Kiel University of Applied Sciences

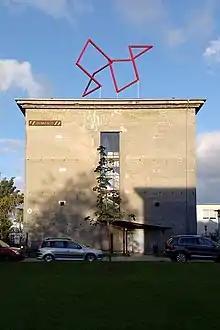
The centre of culture and communication Bunker D. On the roof the "Kubus Balance" sculpture can be seen.

After having acquired three art pieces in 1994 due to wish of the Ministry of Education, Science and Cultural Affairs to present the Campus of the University of Applied Sciences it started to expand the collection more and more. Today more than 300 pieces of art can be found under the title of “CampusKunst-D 450 Kunstwerke” (CampusArt-D 450 pieces of art) on the Campus.